Abdul Karim Mahmoud Ibrahim

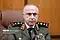

Abdul Karim Mahmoud Ibrahim is a Syrian military officer who served as the Chief of the General Staff of the Syrian Army and Armed Forces from 2022 to 2024.